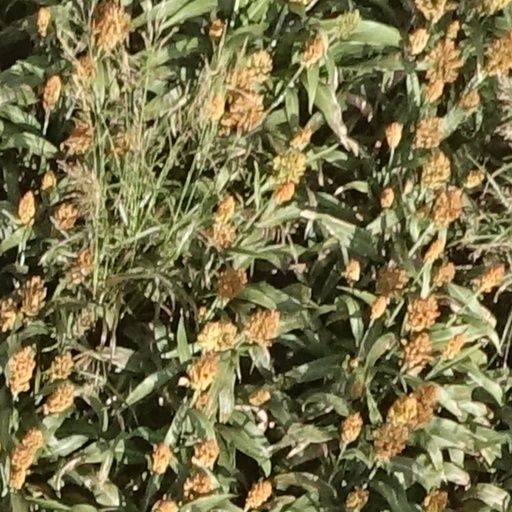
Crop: sorghum